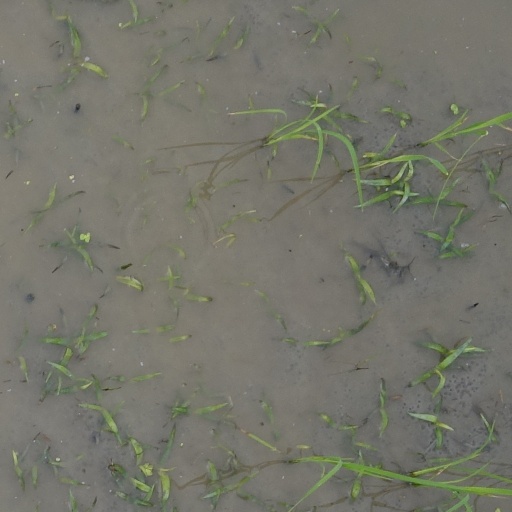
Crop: rice